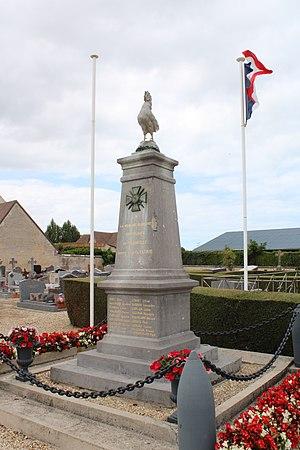
Le monument aux morts.
Varaville est une commune française, située dans le département du Calvados en région Normandie, peuplée de 954 habitants.
Le coq est un des motifs assez fréquents parmi les ornements des monuments aux morts de France. Il peut être représenté :